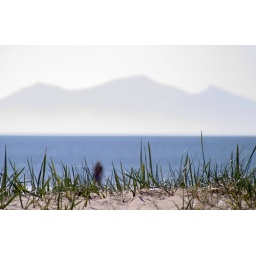
Canon EOS 10d : 200mm ISO400 : 1/1000 @ f5.6Looking over to the Welsh mountains from Newborough beach on Anglesey